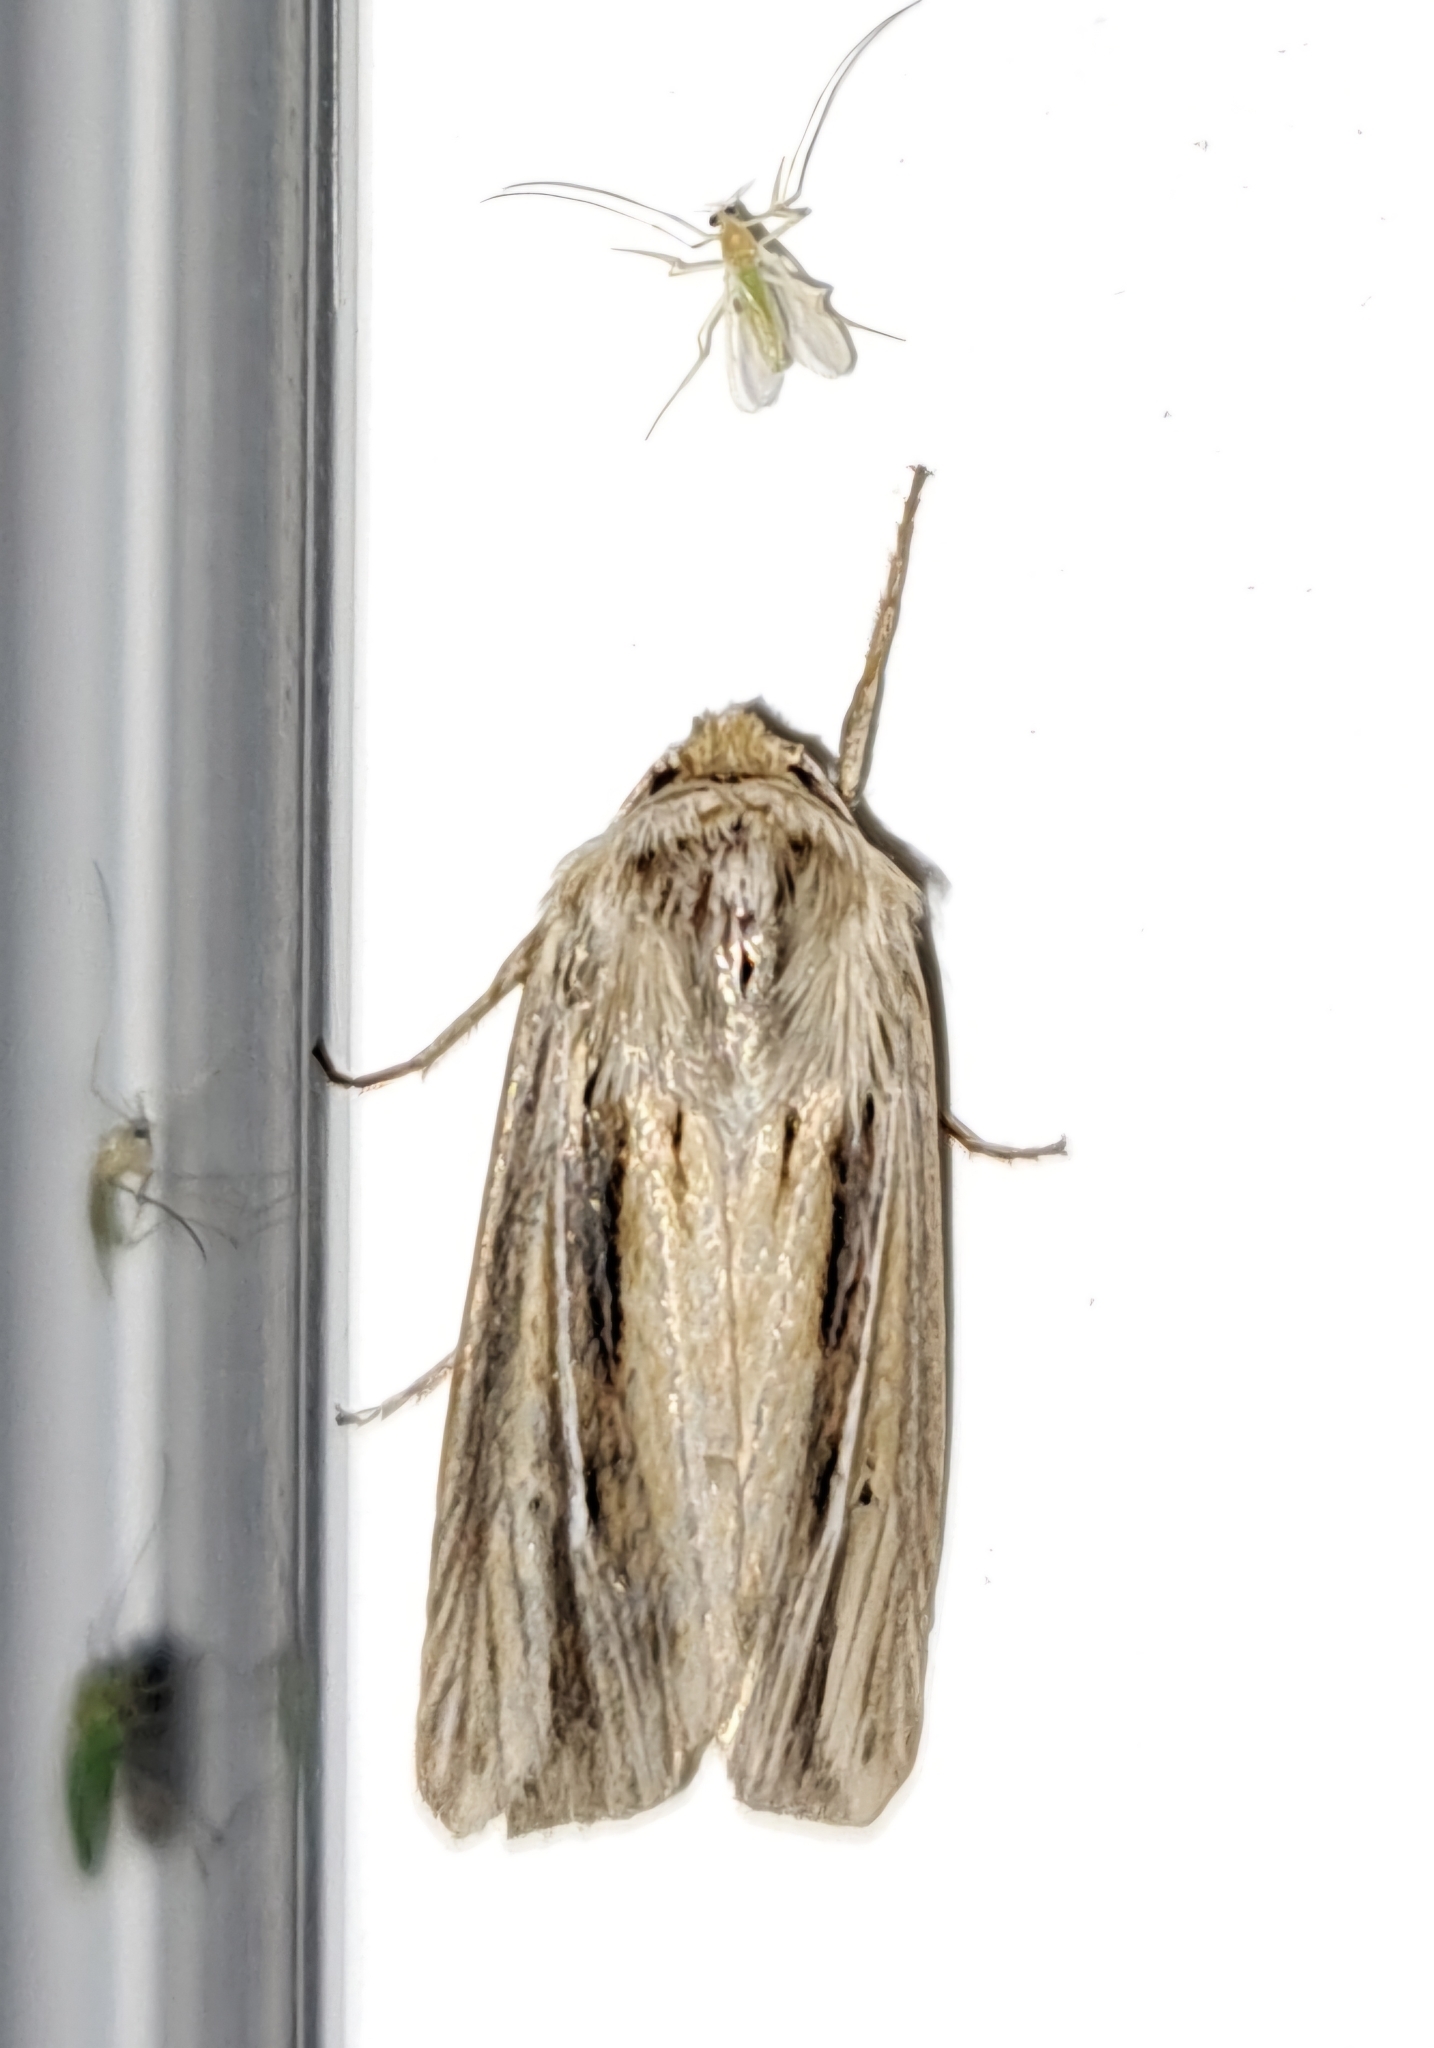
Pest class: wheathead_armyworm_Dargida_diffusa